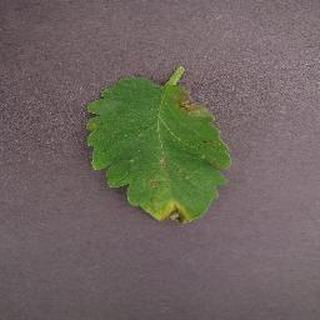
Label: tomato_late_blight